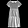
Label: Dress